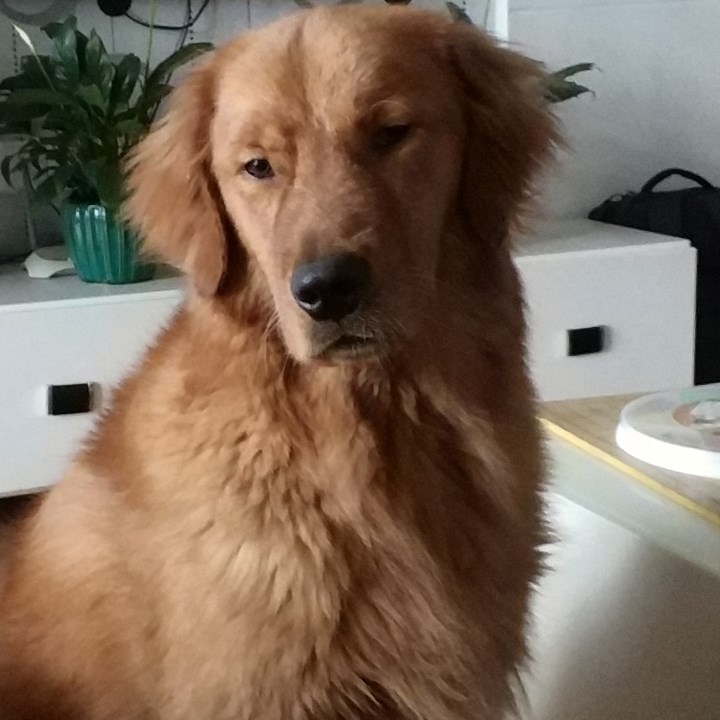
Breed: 5355-n000126-golden_retriever